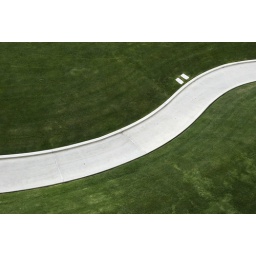
Leaning over the balcony of my hotel, I snapped this because I love the curve against the green background.